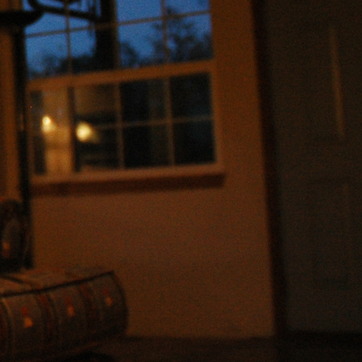
Material: painted